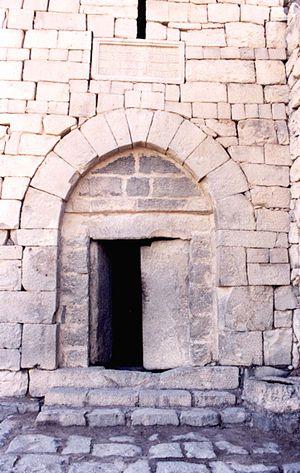
La porte de pierre d'un des Châteaux du Désert en Jordanie: Qasr Al-Azraq. Ce château aurait été utilisé comme quartier général par Lawrence d'Arabie (d'après le gardien).Bien que chacun des vantaux de cette porte pèse environ une tonne (toujours d'après le gardien), elle est assez facile a bouger, car lubrifiée à l'huile de palmier. Le vantail de droite a été fermé spécialement pour la photo par l'auteur. العربية: صورة لأحد الأبواب الحجرية في قلعة الأزرق الأردنية، ويقال أن هذه القلعة قد استخدمت كمقره من قبل لورنس العرب (كما قال الحارس). على الرغم من أن كل من أوراق هذا الباب تزن حوالي طن متري ( كما قال الحارس) ، إلا أنه من السهل جدًا تحريك هذا الباب ، حيث يتم تشحيمه بزيت شجرة النخيلولكن تم إغلاق ورقة الجانب الأيمن خصيصًا للصورة من قبل المؤلف
Qasr al-Azraq est une grande forteresse située dans l'est de l'actuelle Jordanie. Ce château du désert est situé à la périphérie de l'actuelle Azraq, à environ 100 km à l'est d'Amman.
En architecture et construction, une porte est une baie, une structure, dans un mur permettant d’entrer, ou de sortir, d'un domaine, d'un édifice ou pour circuler dans ses pièces. Dans le langage familier le mot « porte » désigne seulement l'« huis », qui est la menuiserie mobile permettant de fermer ce passage et soutenu par le dormant.